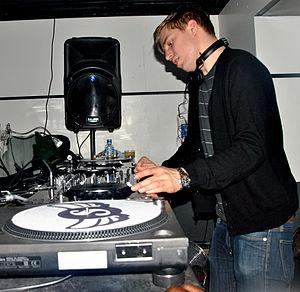
Voici une liste d'artistes de jungle et drum and bass triée alphabétiquement par nom d'artiste.
Nick Douwma, mieux connu sous son nom de scène Sub Focus, est un DJ et compositeur de musique électronique anglais. Il compose des morceaux depuis 2003. Le 12 octobre 2009, il sort son premier album. Il a sorti son deuxième album, Torus, le 30 septembre 2013.